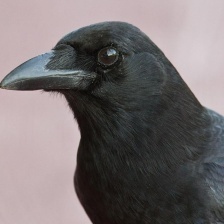
Species: CROW
Scientific name: CORVUS